Roots Canada

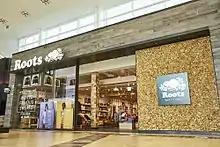
Roots store in Yorkdale Mall, Toronto

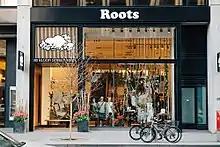
Roots store on Bloor St. in Toronto

As the demand for Roots' negative-heel shoes continued, the Roots factory expanded. By the fall of 1975, the factory that had made only 30 pairs of shoes a day was making more than 2,000. Later that year, Roots decided to experiment with casual apparel.